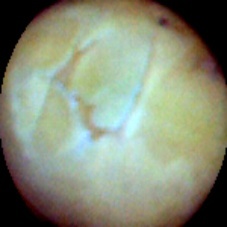
Label: Skin-damaged